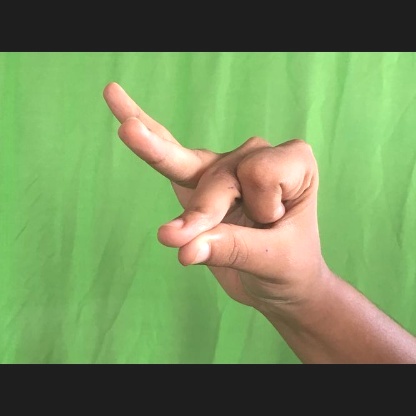
Mudra: Bramaram